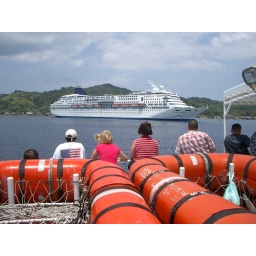
A cruise ship docked in Roatan. Finally, some blue sky!